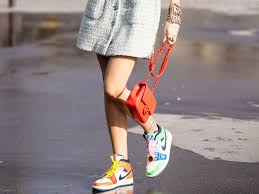
Label: Sneaker